Henry Crocombe

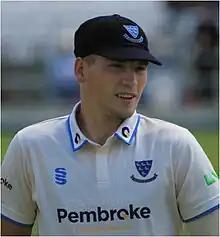
Crocombe in 2023

Henry Thomas Crocombe (born 20 September 2001) is an English cricketer. He made his first-class debut on 1 August 2020, for Sussex in the 2020 Bob Willis Trophy. He made his Twenty20 debut on 11 June 2021, for Sussex in the 2021 T20 Blast. He made his List A debut on 23 July 2021, for Sussex in the 2021 Royal London One-Day Cup. In February 2025, Crocombe agreed a contract extension to keep him at Sussex until the end of the 2026 season.